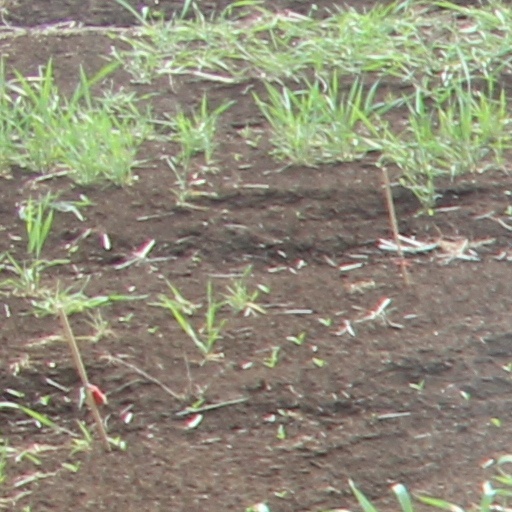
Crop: wheat